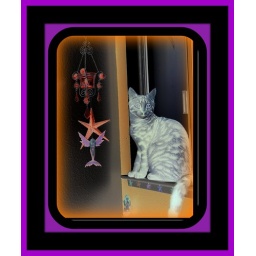
Max sitting in the bathroom window.